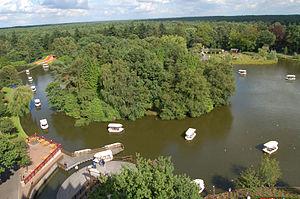
Gondoletta est une attraction dans le parc d'attractions néerlandais Efteling à Kaatsheuvel ouverte en 1981.
Tow boat ride est un type d'attraction aquatique de type rivière lente avec des bateaux à fond plats qui parcourent un circuit. Cette attraction familiale propose une croisière calme à ses passagers.
Efteling est un parc d'attractions et complexe de loisirs néerlandais situé à Kaatsheuvel, au Brabant-Septentrional.